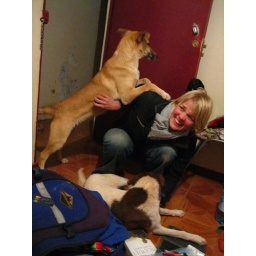
Stray dogs attacking Bubba in our bedroom